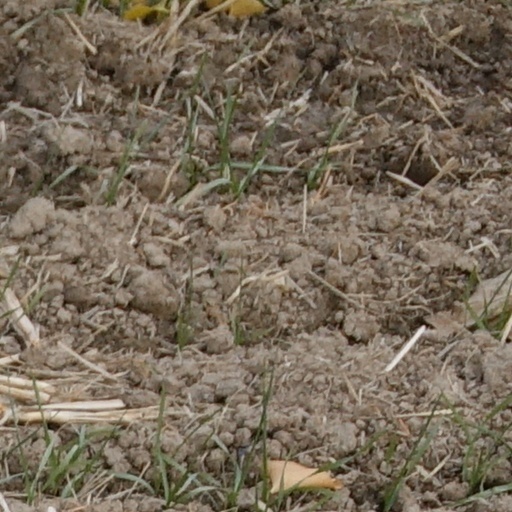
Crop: wheat